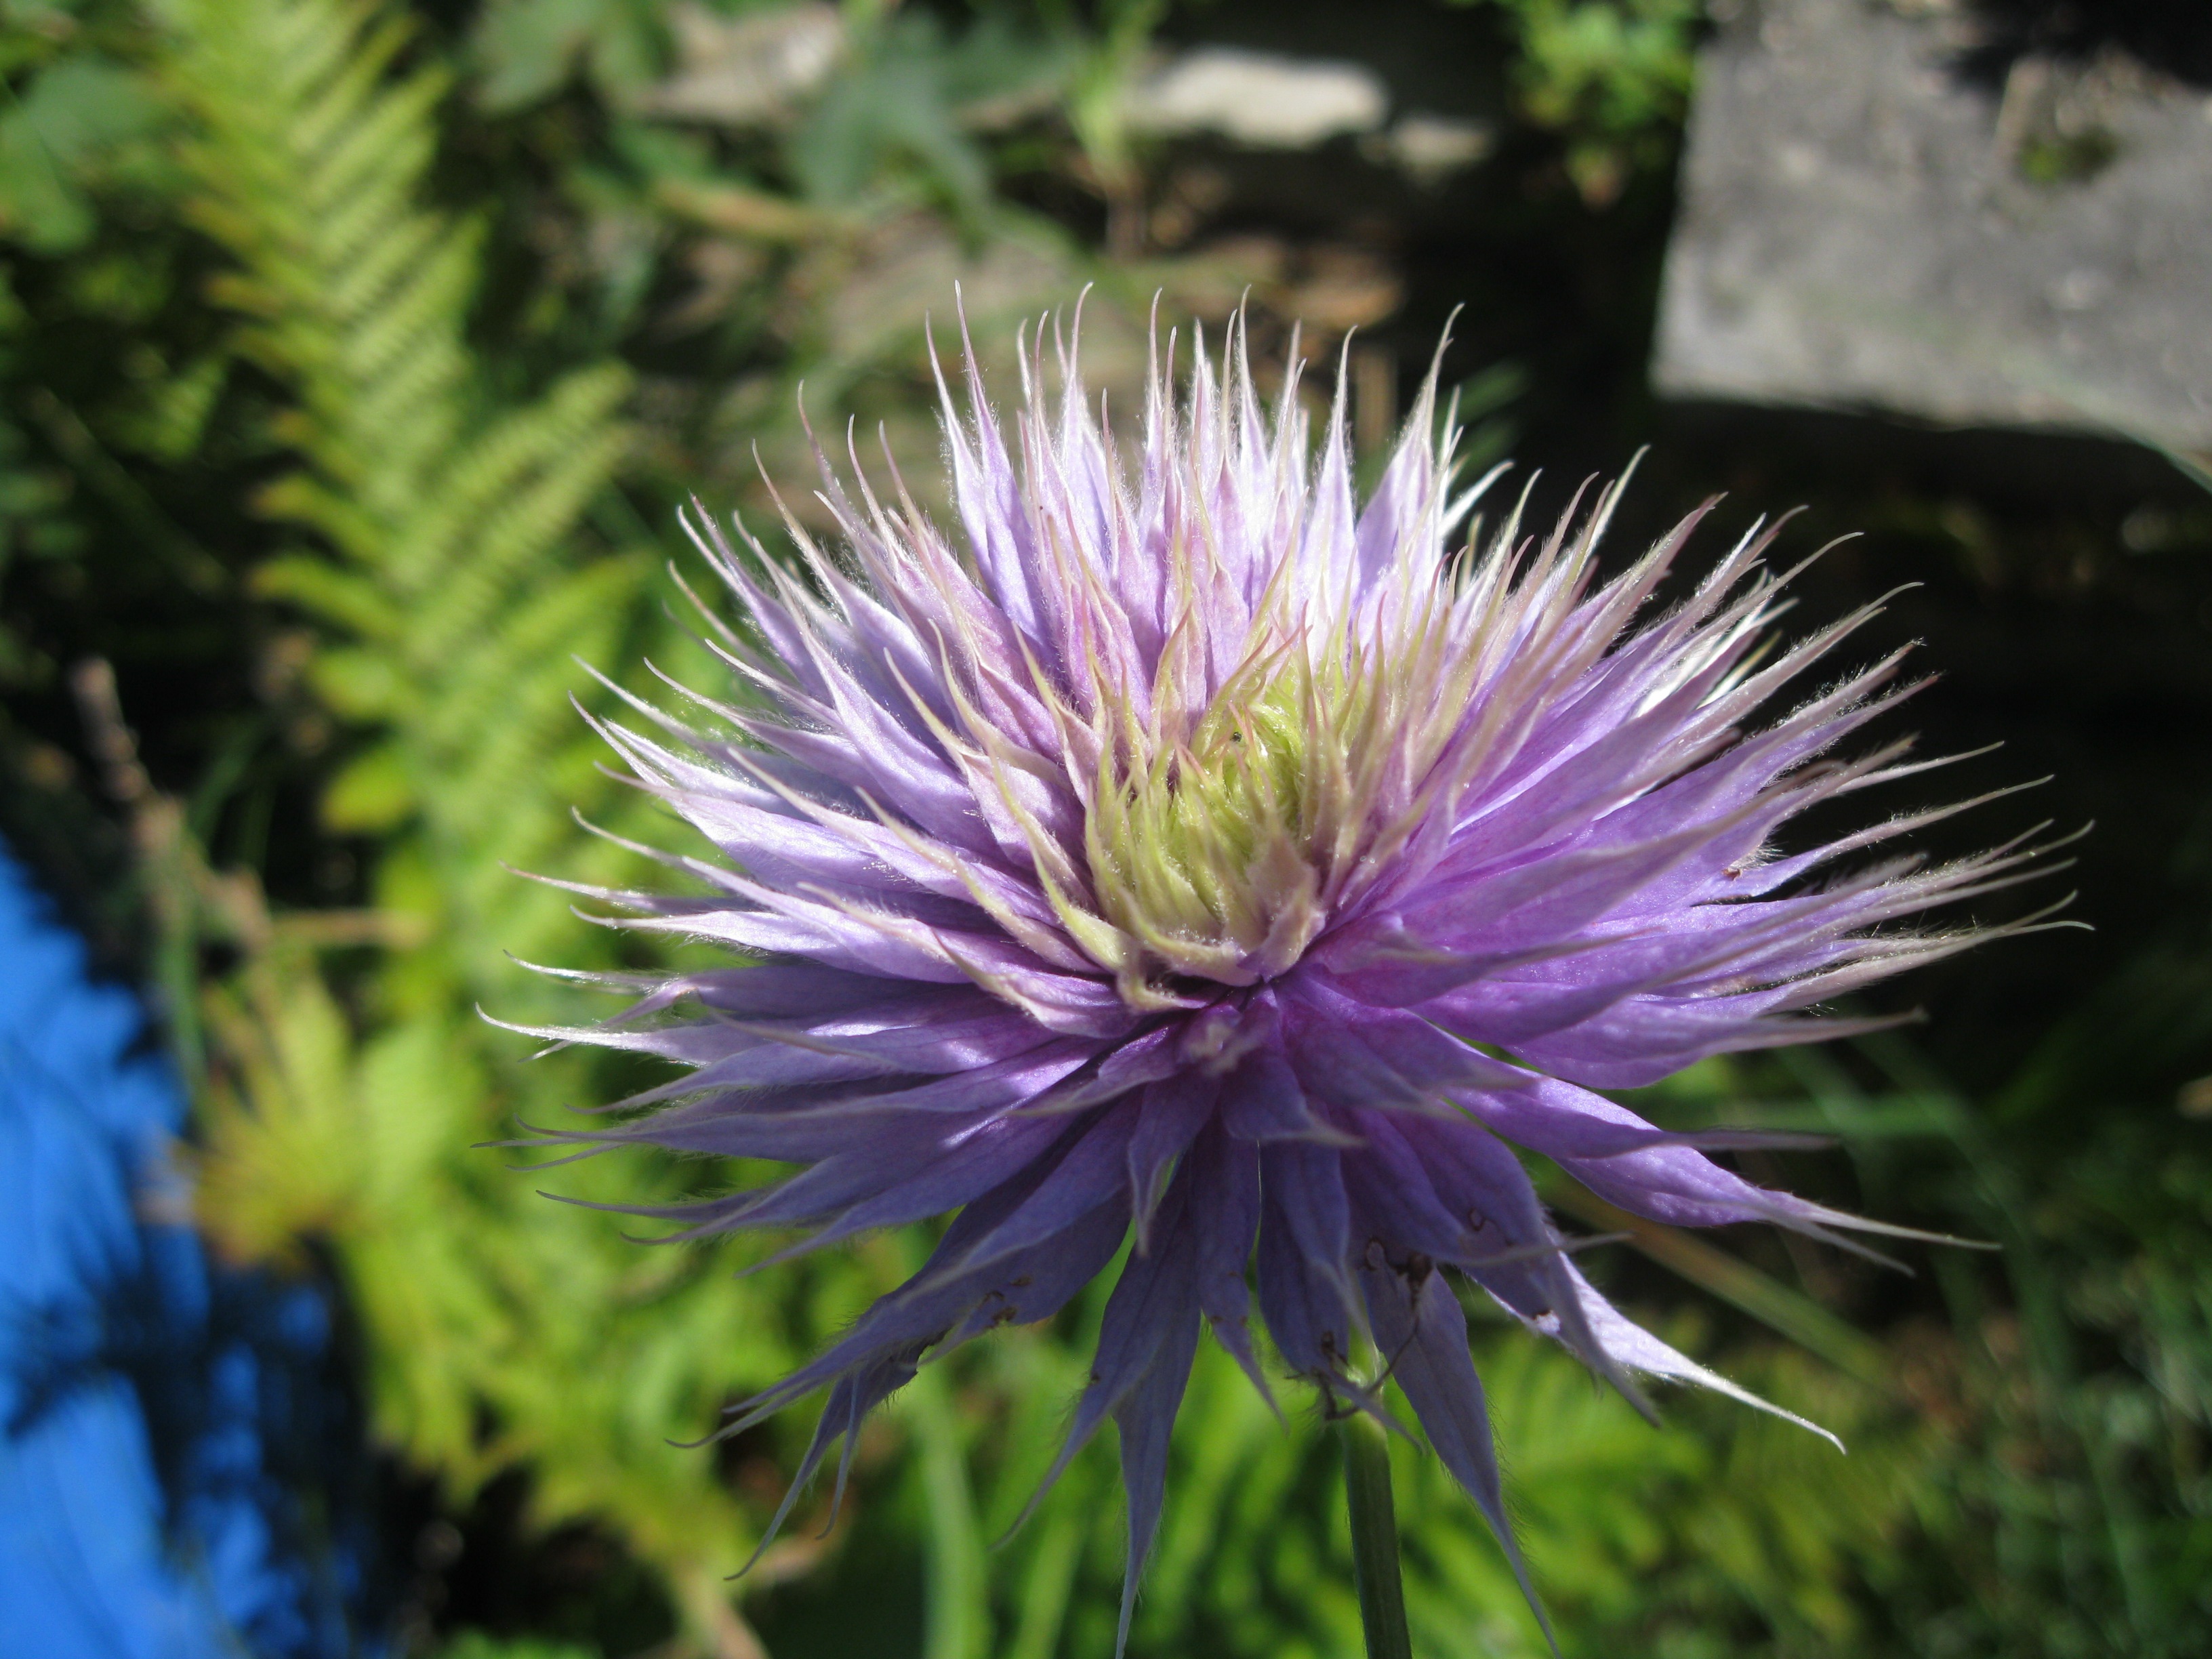
nature, plant, flower, petal, herb, botany, flora, wildflower, in bloom, close up, thistle, clematis, macro photography, shines, flowering plant, daisy family, silybum, land plant, artichoke thistle